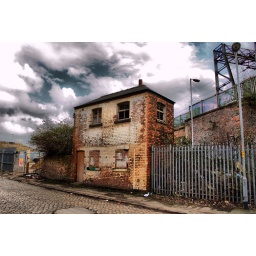
Some old office building near Piccadilly Station, Manchester!